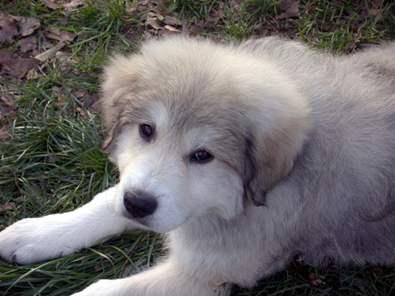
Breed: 225-n000073-Great_Pyrenees